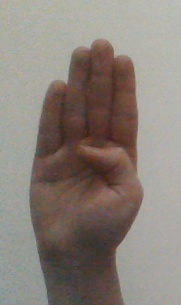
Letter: kaaf